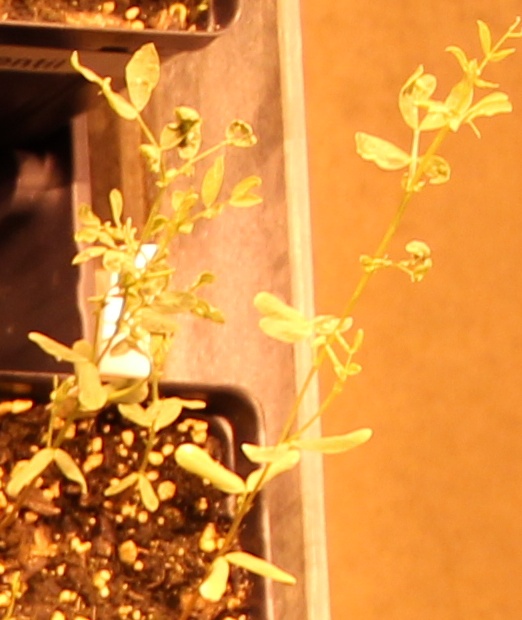
Label: Lentil